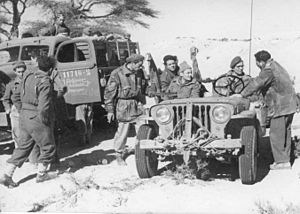
Machal
Franske frivillige i Israel i 1948
Machal er et jødisk akronym, som betyder frivillige fra udenfor Israel og bruges til at bekrive de jødiske og ikke-jødiske frivillige, som kæmpede i det israelske forsvar, men beholdt deres statsborgerskab fra deres oprindelsesland.